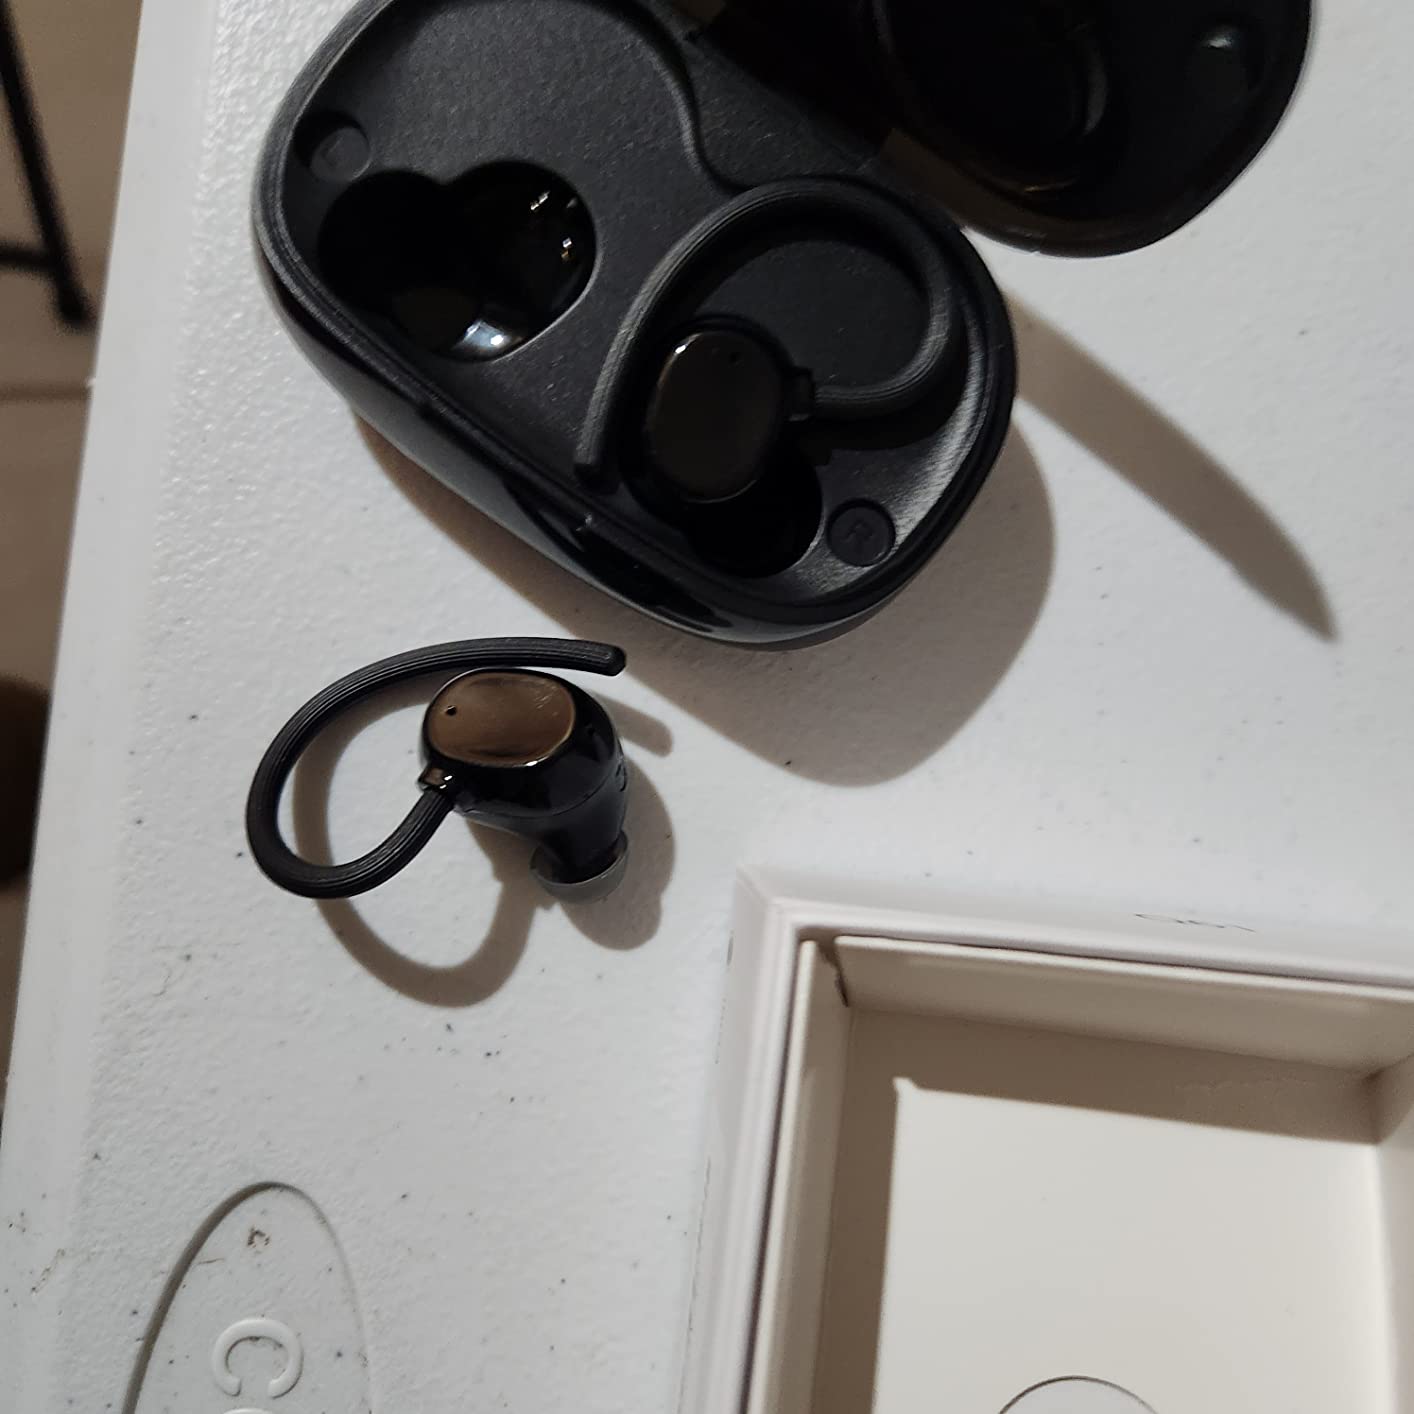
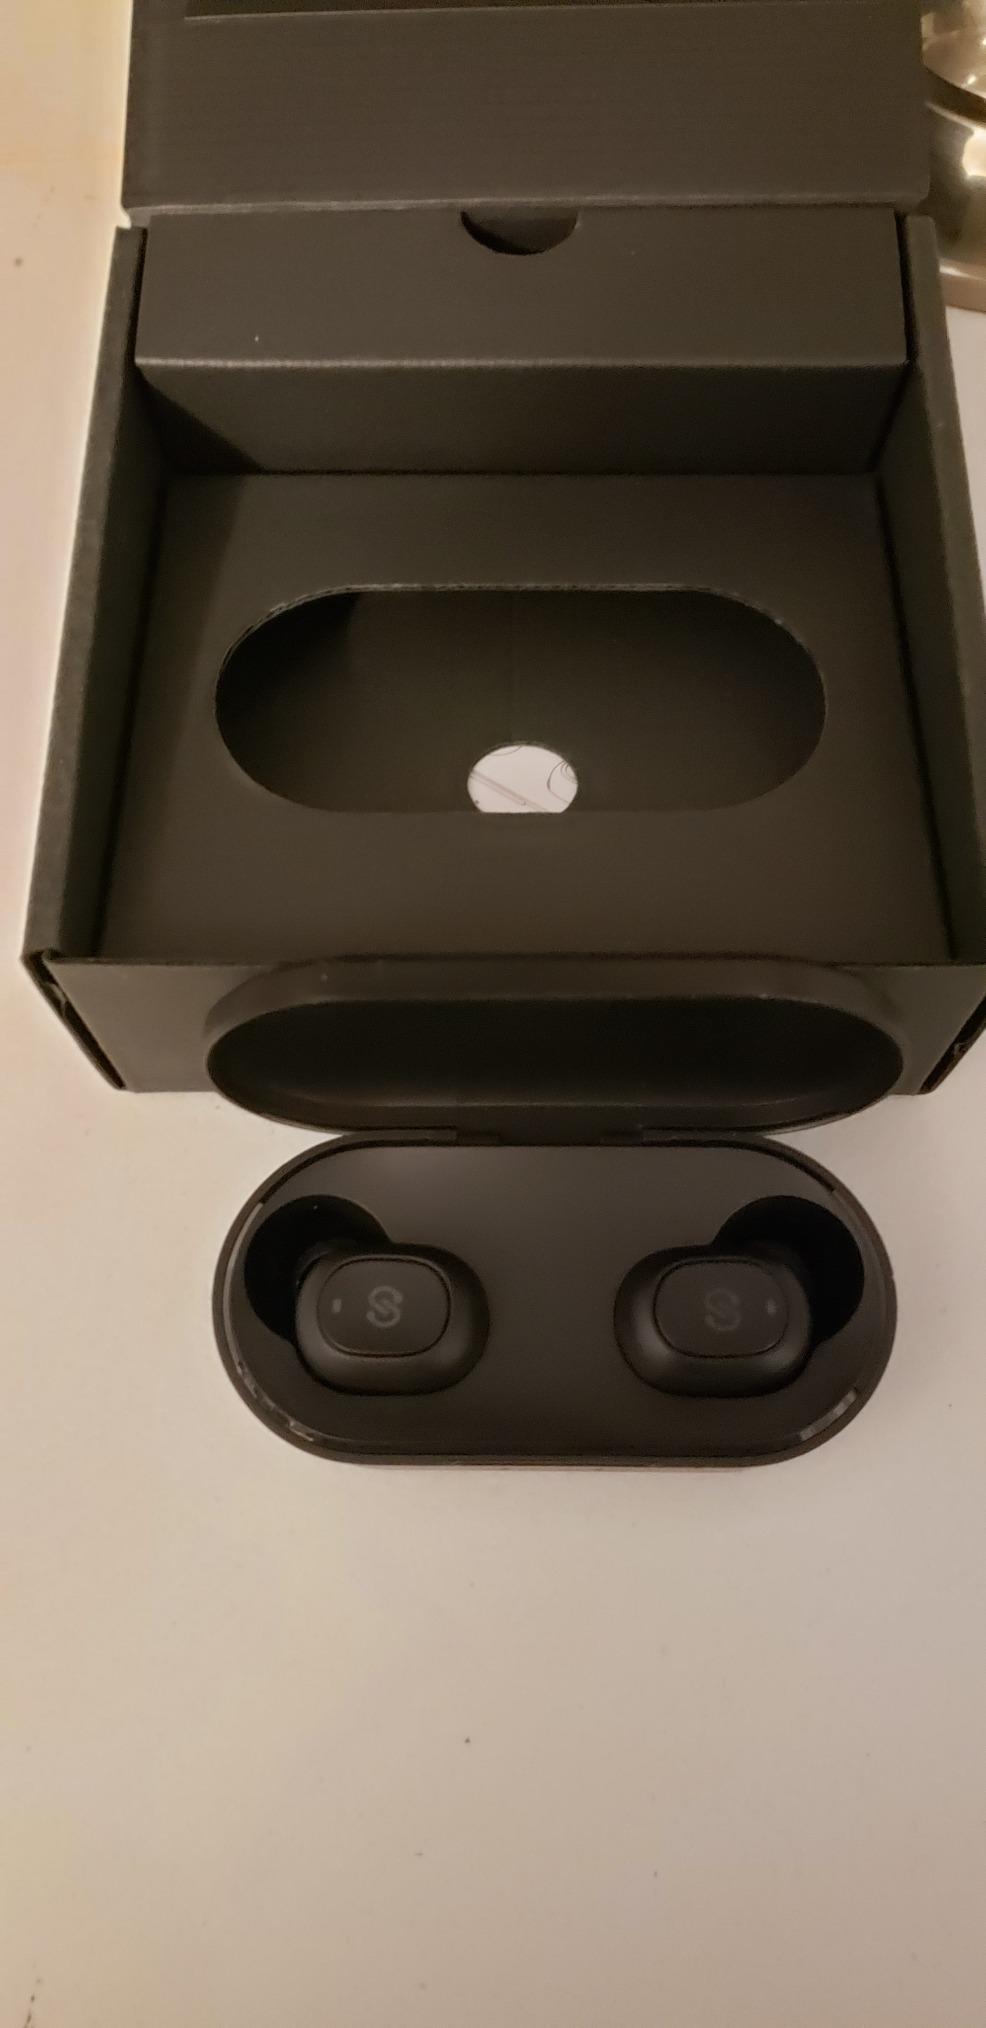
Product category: earbuds
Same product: no